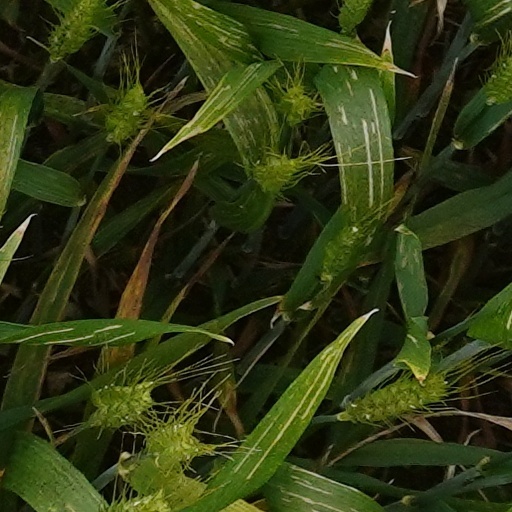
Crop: wheat